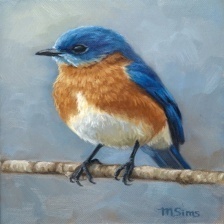
Species: EASTERN BLUEBIRD
Scientific name: SIALIA SIALIS